Markus Majowski

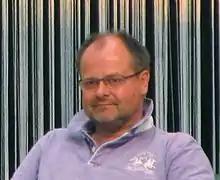
Markus Majowski2013,

Markus Majowski (29 April 1964 in West Berlin) is a German actor and comedian. Today he lives in Berlin.